Shanghai Hongqiao International Airport

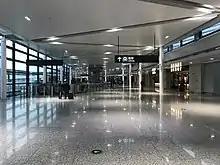
Terminal 1 arrivals concourse

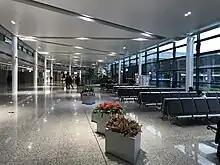
Terminal 1 resting area

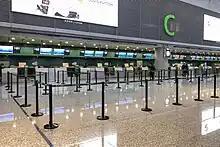
China Eastern Airlines check-in area at Terminal 2

The construction of Hongqiao airport started in 1921. In May 1923, the airport opened for mixed civilian use. The Chinese Air Force deployed fighter-attack planes to Hongqiao in an operational response to the Shanghai Incident of 1932, and engaging Japanese carrier-based planes for the first time that day. In 1937, Hongqiao was the site of the so-called 'Oyama Incident' in which a Japanese lieutenant was shot dead by Chinese Peace Preservation Corps soldiers in the lead-up to the Battle of Shanghai. During the Second Sino-Japanese War, the airport was occupied by the Japanese and used as an air force base. Its military use continued after being handed over to the Republic of China government and, later, the People's Republic of China government. From late 1963, it was rebuilt for civilian use, and was re-opened in April 1964. A major expansion took place from March to September 1984, and another from December 1988 to December 1991.